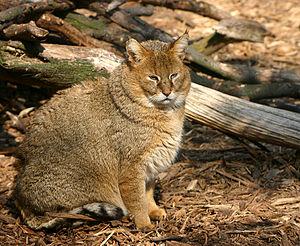
Le Chaus, appelé aussi chat des marais ou chat de jungle, est une espèce de félin qui vit en Égypte, dans le Caucase, en Asie centrale, en Inde et en Asie du sud-est.